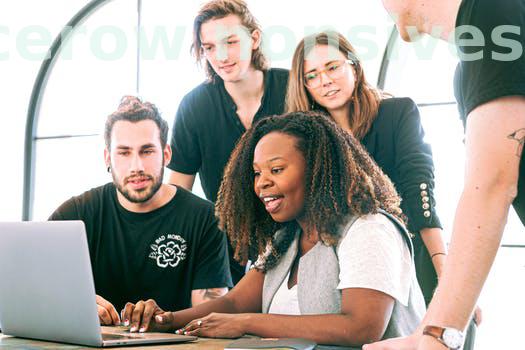
Label: Watermark